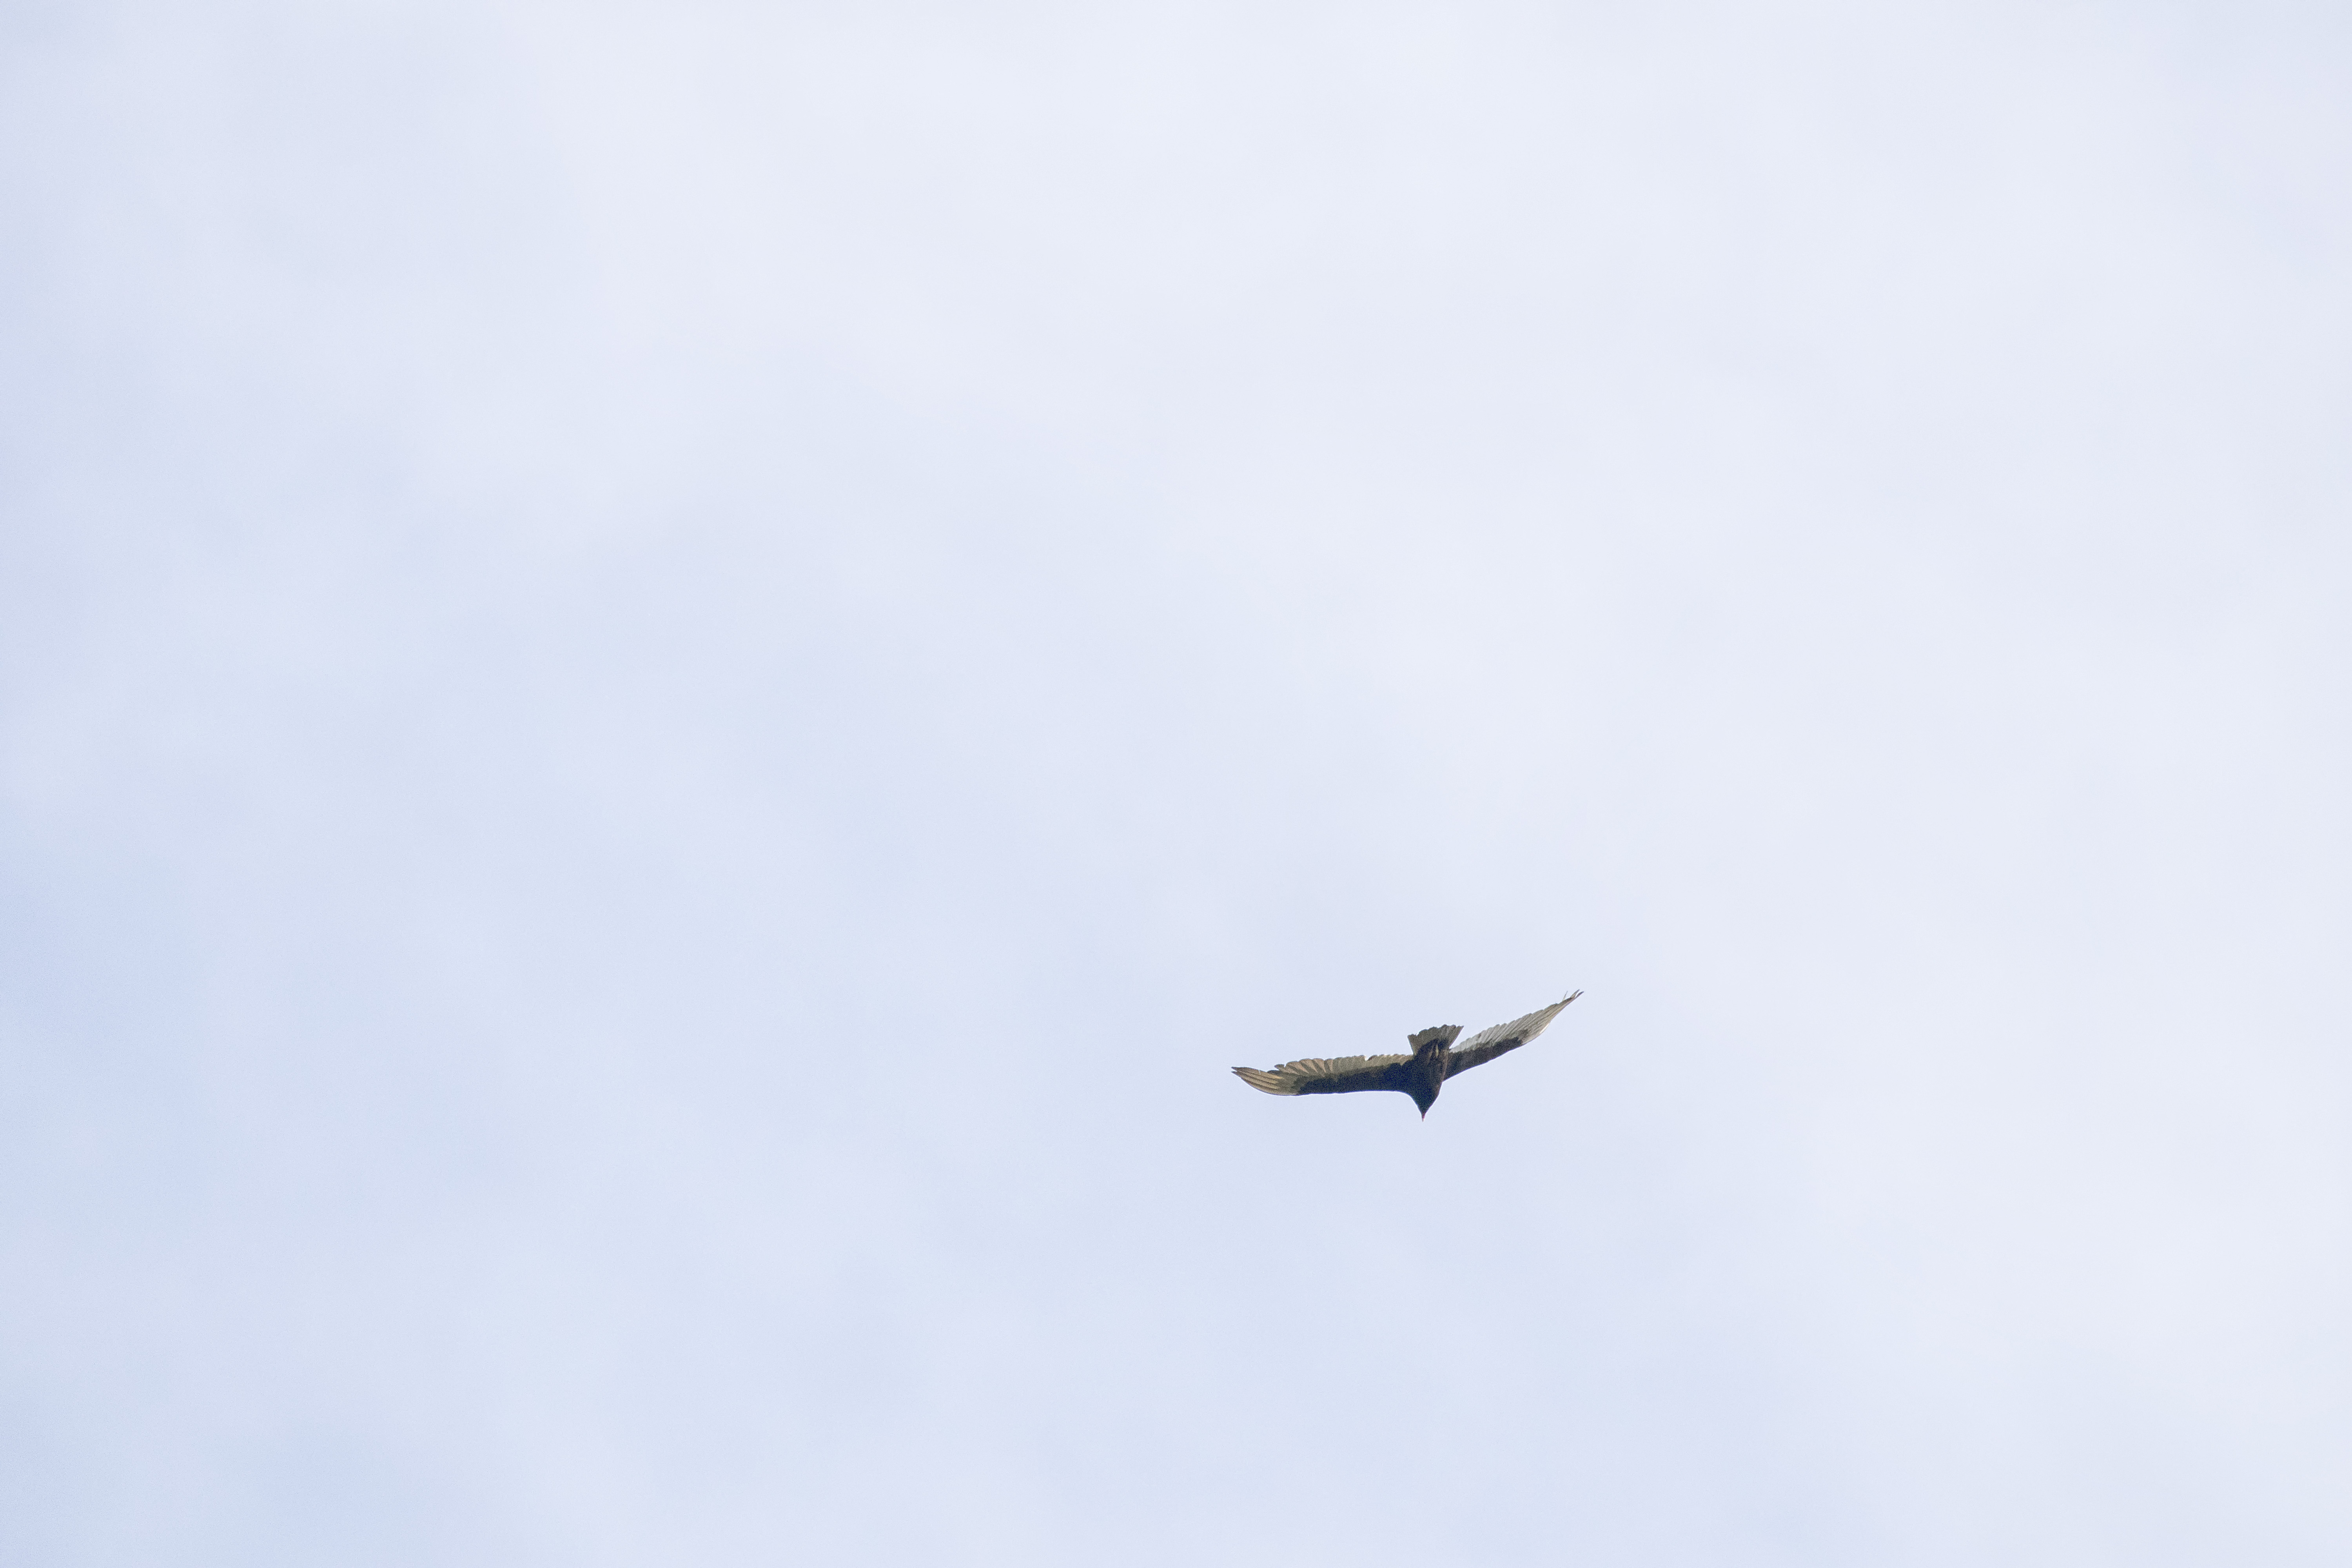
bird, wing, airplane, aircraft, vehicle, aviation, flight, canada, turkey, a, rouge, quebec, vulture, sherbrooke, oiseau, urubu, t te, air show, atmosphere of earth